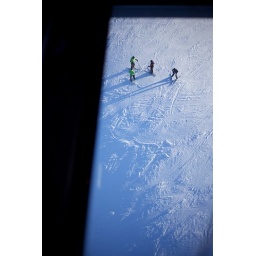
Our gondola had a glass window in the floor.